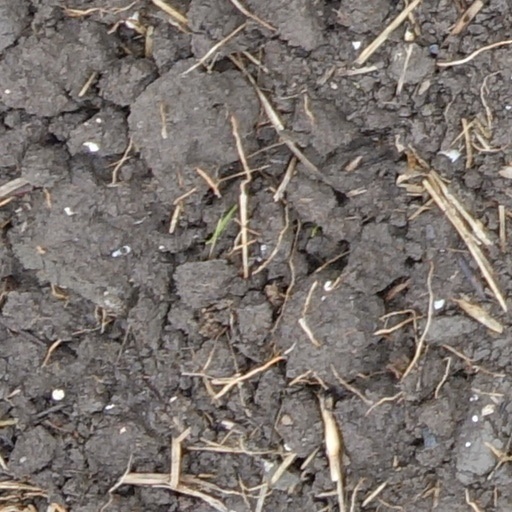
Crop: wheat